Chalisuva Modagalu

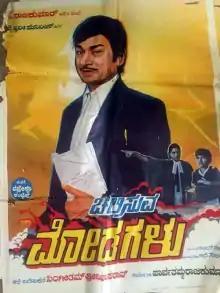
Film poster

Chalisuva Modagalu is a 1982 Indian Kannada-language film directed by Singeetham Srinivasa Rao. The film stars Rajkumar, Saritha, Ambika and K. S. Ashwath and Puneeth Rajkumar as a child artiste. The movie is well known for its evergreen songs which were composed by the musical duo Rajan–Nagendra. The film was a major success at the box office upon its release. The movie was remade in Telugu in 1983 as "Rajakumar" starring Sobhan Babu with Ambika reprising her role.